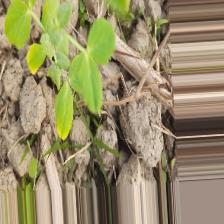
Label: Ascochyta blight